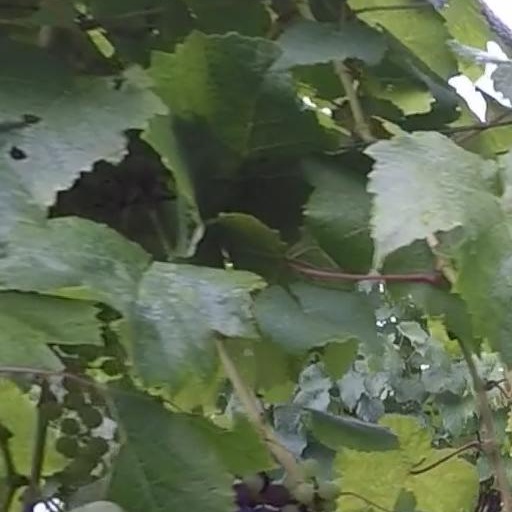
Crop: grape